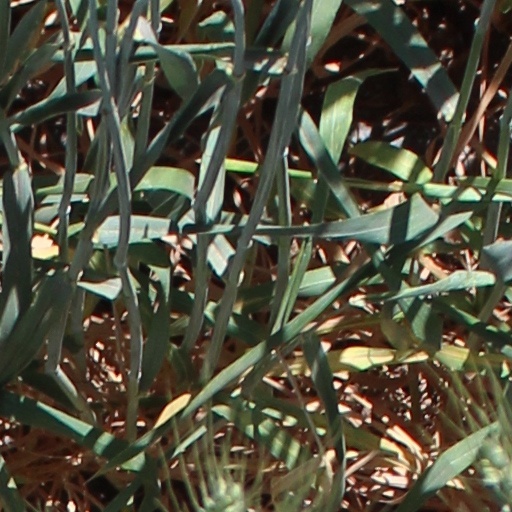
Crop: wheat